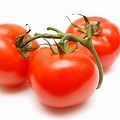
Label: tomato